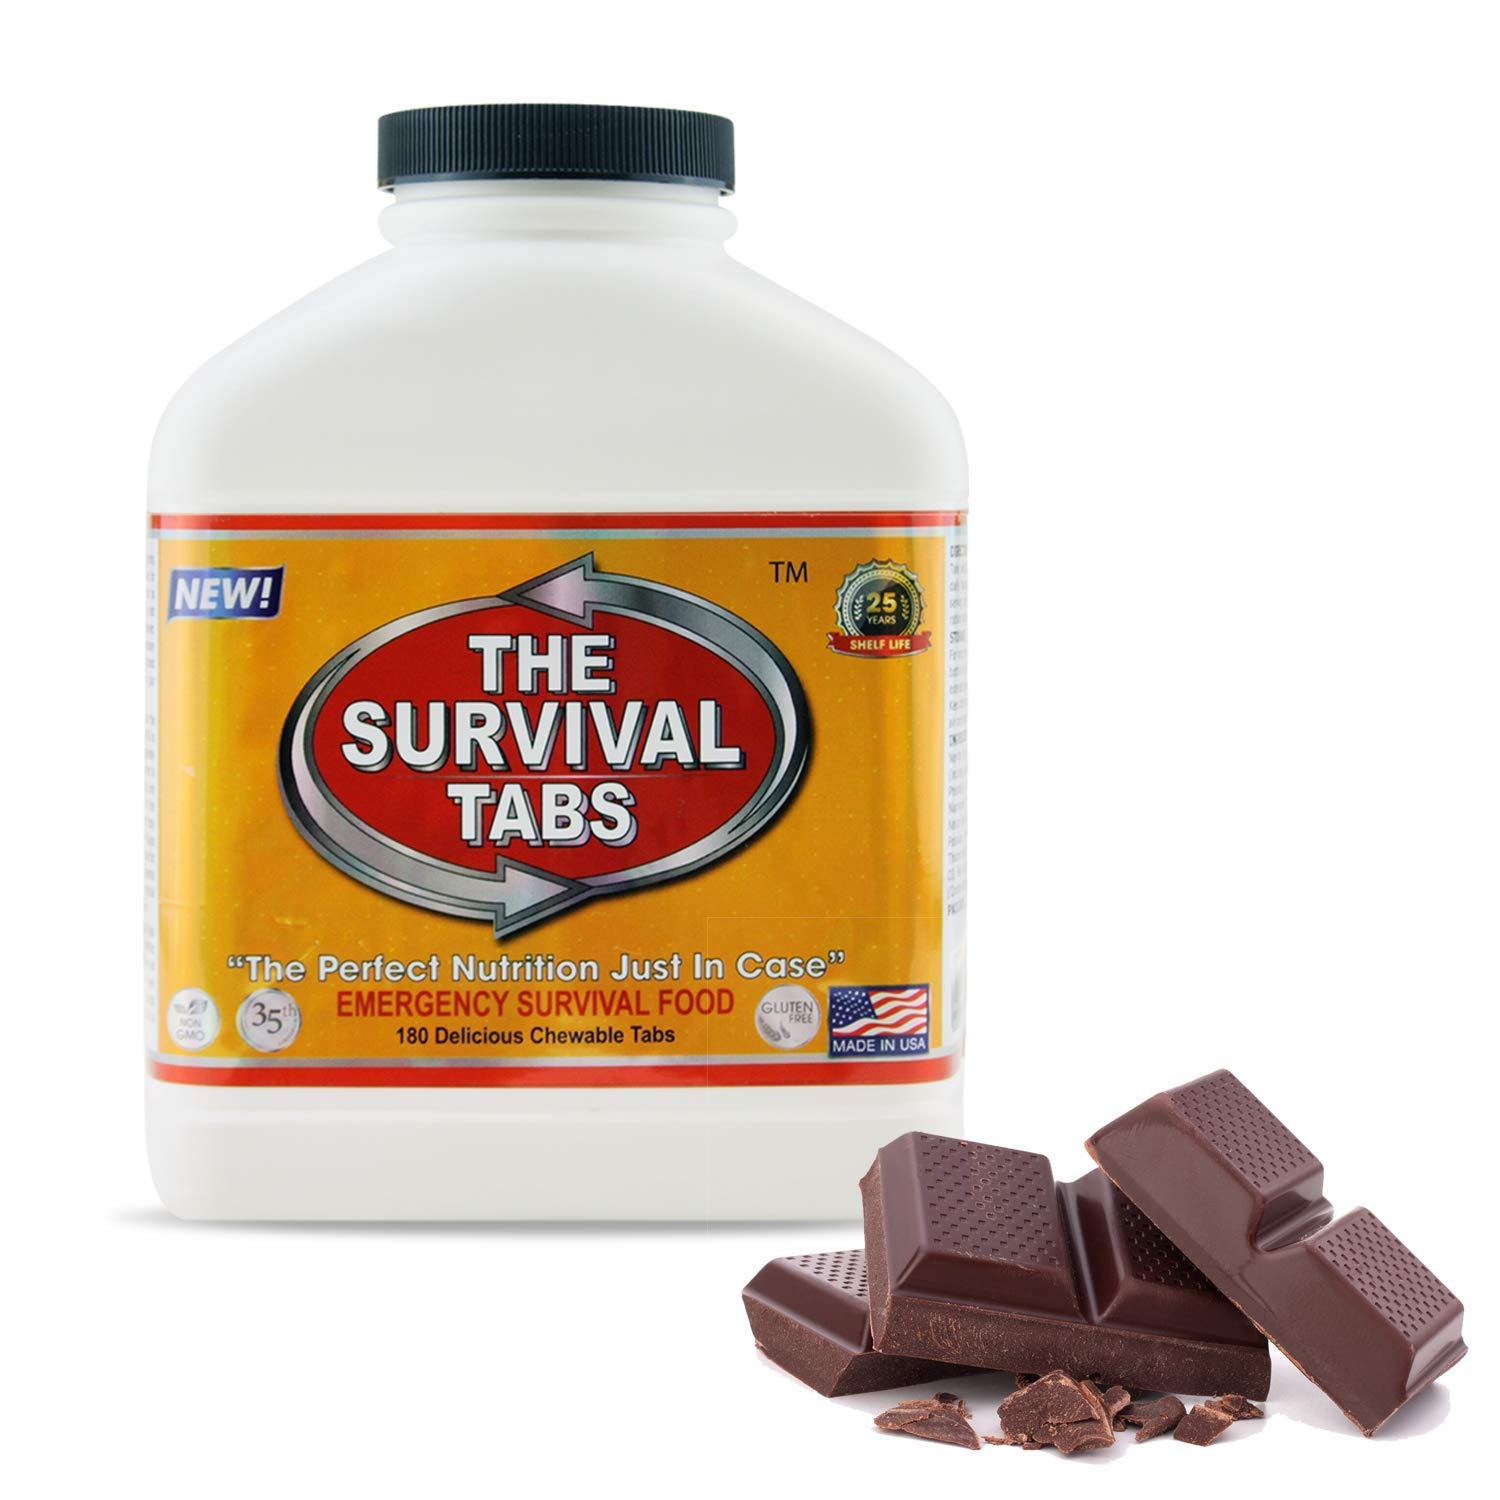
Item Name: Sports & outdoor emergency preparedness food tablets 15 days supply none-GMO gluten-free 25 years shelf life (1 bottle/Chocolate)
Bullet Point 1: Contain 100% of 15 Essential Vitamins & Minerals. Made with the highest quality protein. GLUTEN FREE and NON-GMO.
Bullet Point 2: The 'Just in Case' Food Supply, The Survival Tabs backup for the situations such as natural disasters. This is the best possible food in the smallest possible volume. Created to supply the body with all the daily essential vitamins and minerals needed when facing uncertainty. The compact design allows for easy storage and is perfect for individual emergency kits.
Bullet Point 3: This convenient portable, personal bottle will sustain a person for 15 days | This calculation is based upon one average person. Consumption requirements may vary from person to person.
Product Description: <p>The Survival Tabs contain 100% of the U.S. RDA of 15 Essential Vitamins & Minerals. Made with the highest quality protein which is essential in survival situations where your body needs to assimilate as much as possible from what you eat. With most the food we eat 30%-60% of the calorie content leaves the body unused. The Survival Tabs have such a highly concentrated formula that 99% of their calorie content is absorbed by the body with 97% of the protein content being available to repair or replacement of muscles, nerves, etc.</p><p><b>SHELF LIFE AND SUSTAINABILITY</b></p><p>We have samples of The Survival Tabs that were produced in 1974-75. They have been stored at room temperature. We test them periodically and have found little, if any, deterioration or loss of vitamin or food value. Our results showed negligible loss in these areas. Freezing temperatures will have no effect at all on these tablets.We would estimate the shelf-life for The Survival Tabs to be 25 years, but suggest rotating them to ensure maximum food value every 2-3 years.</p><p><b>NUTRITION</b></p>Twelve 3.9 grams of The Survival Tabs contains: Fat 25%, Protein 9%, Carbohydrates 58%, Iron 18 mg. (as Ferrous Fumarate), other minerals, 2% (from milk solids), and the following vitamins in percentages shown of their USRDA adult allowance. There are approximately 20 calories in a 3.9 gram The Survival Tab.<br/>Vitamin A........ ..... 5,000 I.U...... ...100%<br/>Vitamin D........ ..... 400 I.U. ...........100%<br/>Vitamin E.......... ... 30 E.I.U. ..........100%<br/>Thiamine (B1). ..... 1.5 mg. .............100%<br/>Riboflavin ... ..........1.7 mg. ............100%<br/>Niacin ... ...............20.0 mg. ..........100%<br/>Pyridoxine (B6)..... 2.0 mg. ............100%<br/>Folic Acid ... .........0.4 mg. ............100%<br/>Vitamin B12 ... ......3.0 mg. ............100%<br/>Vitamin C ... ..........60.0 mg. .........100%</p>
Value: 1.0
Unit: Count

Price: 44.95